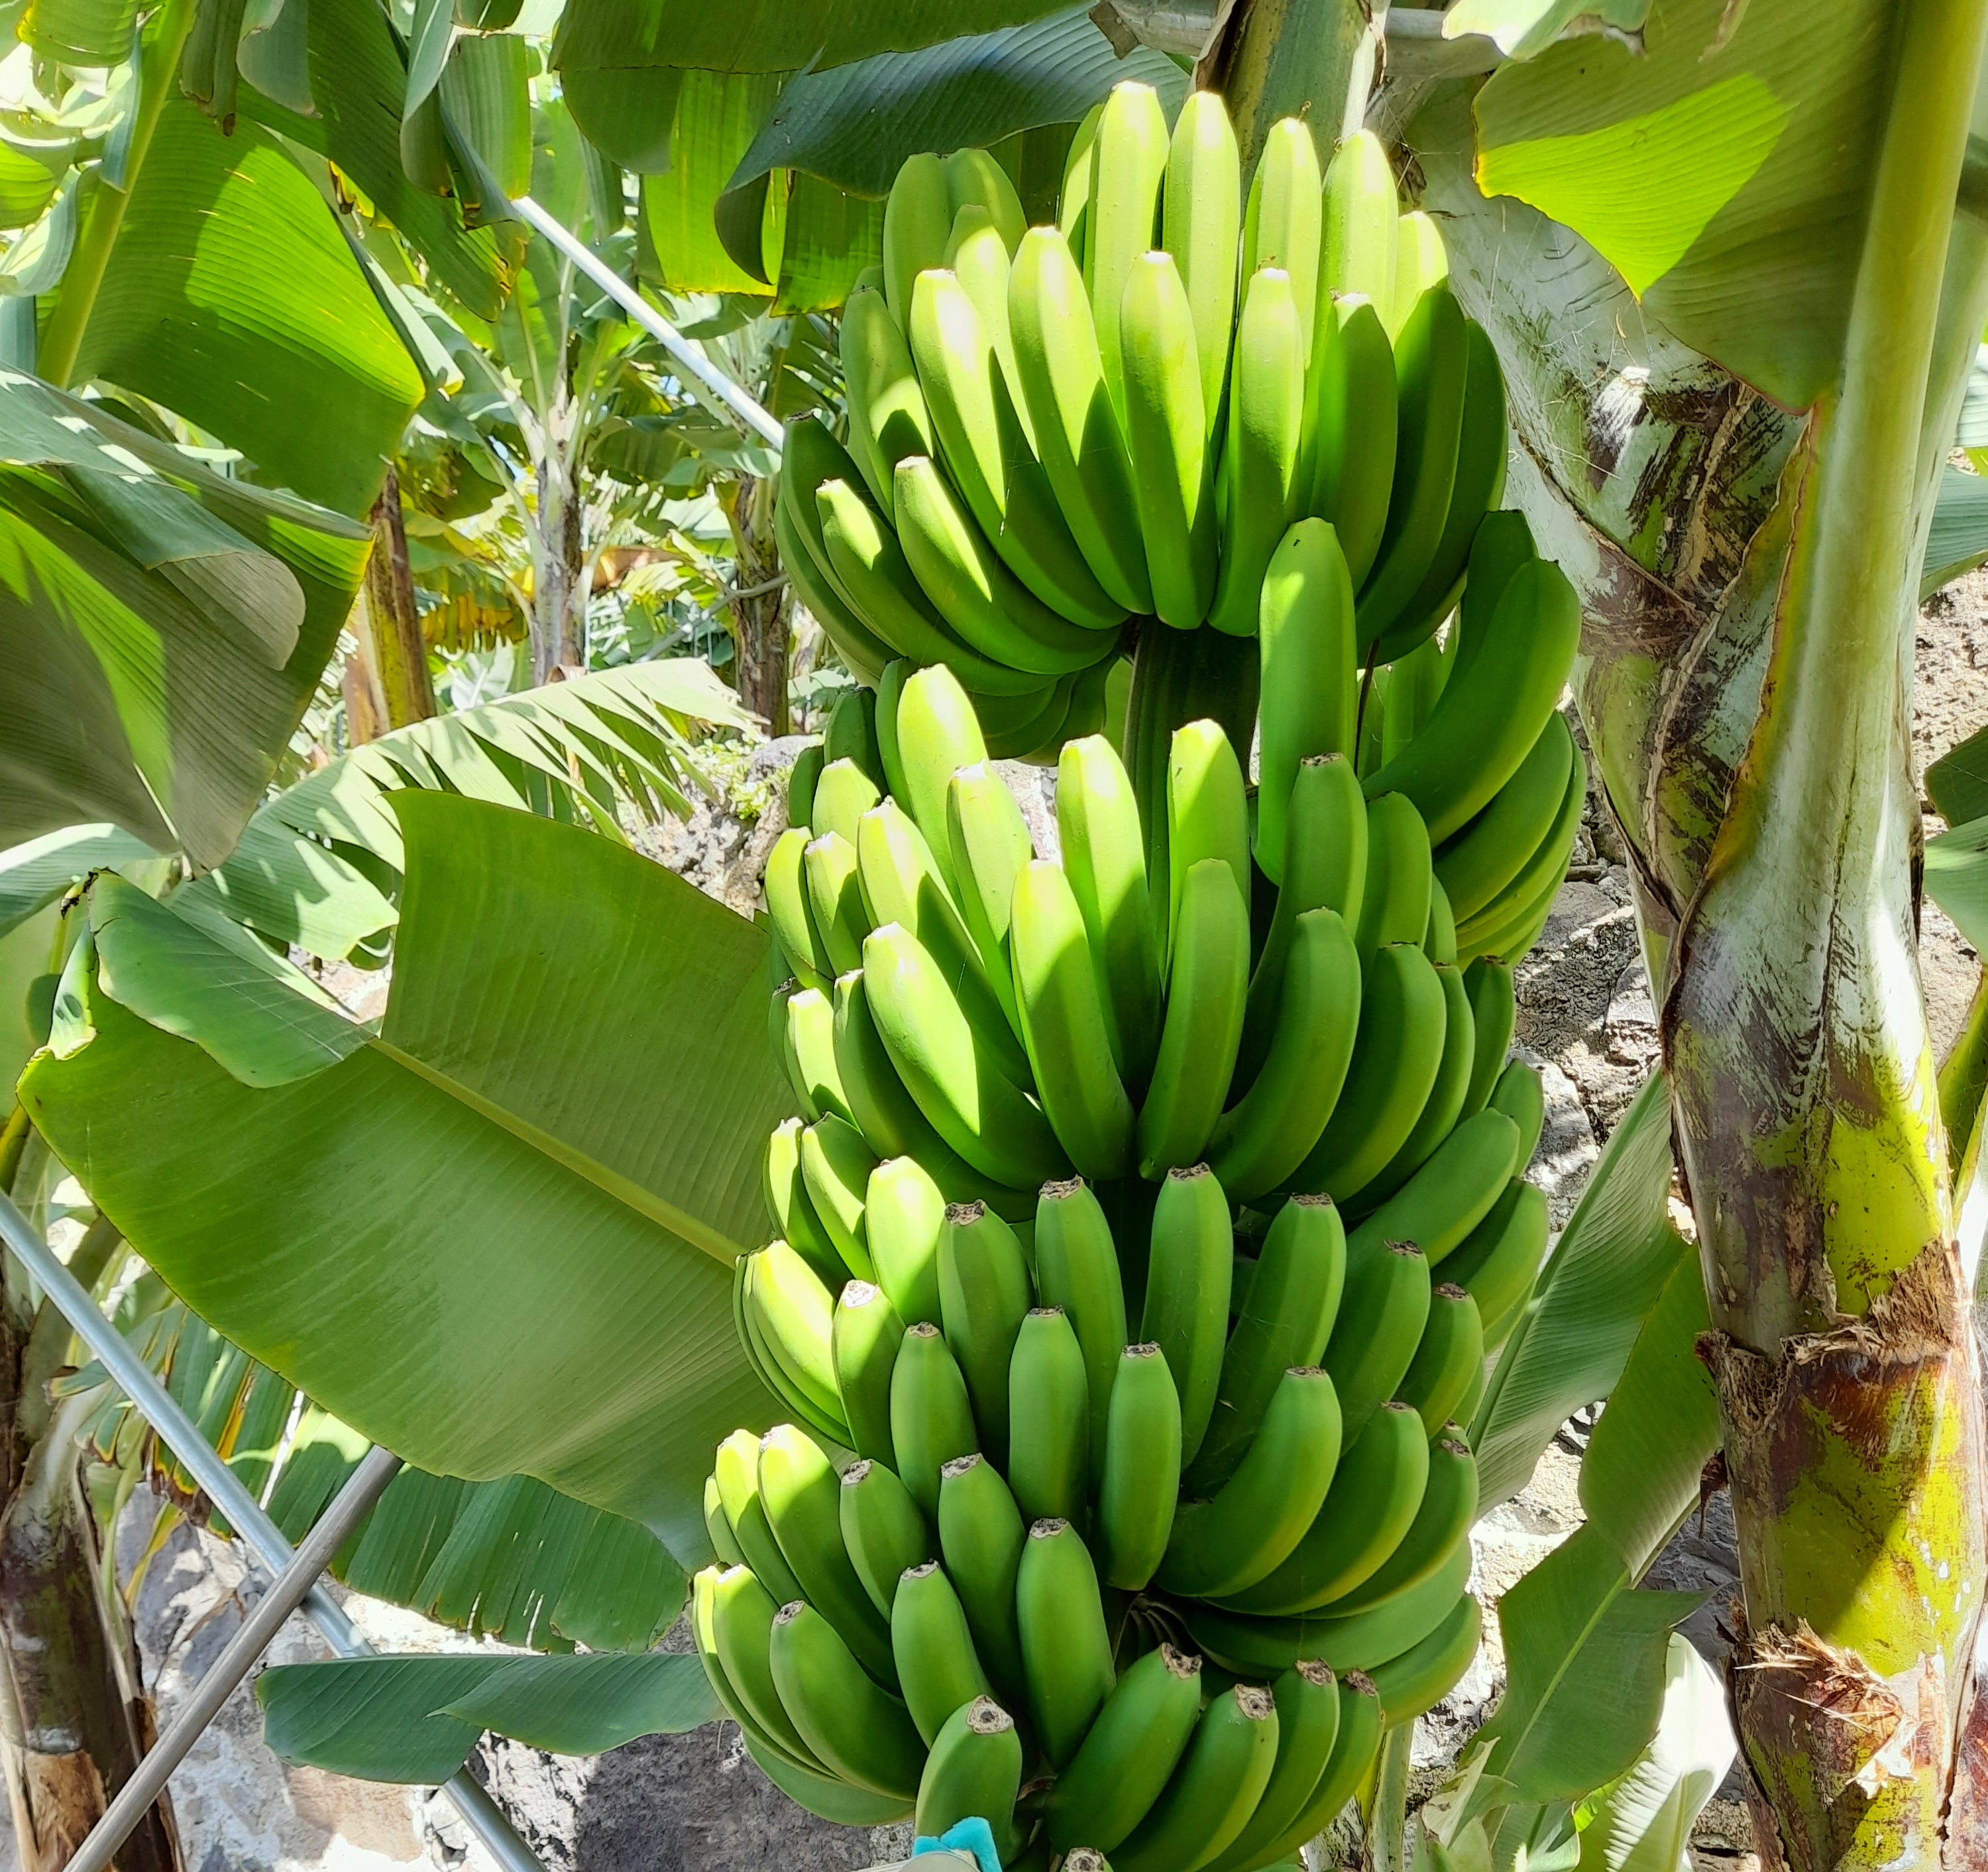
Label: Keep